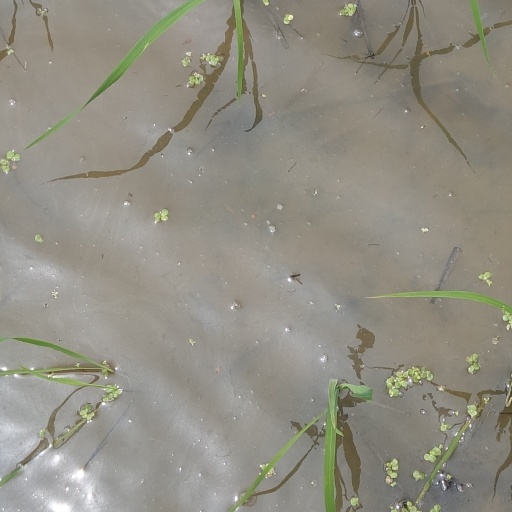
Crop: rice